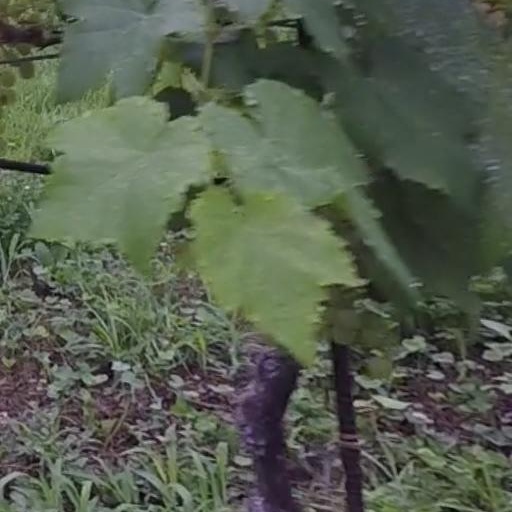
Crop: grape